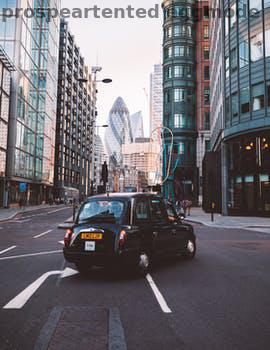
Label: Watermark